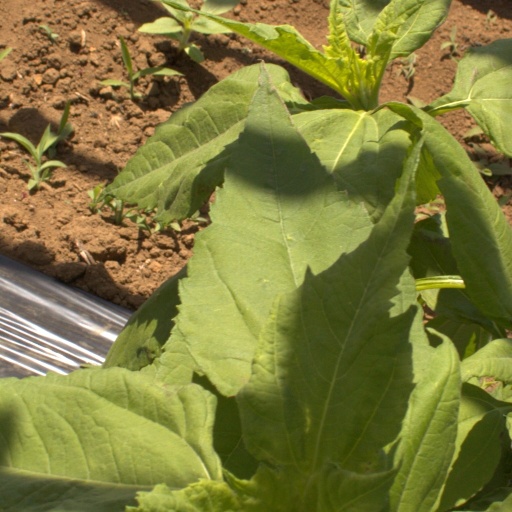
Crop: Jerusalem artichoke